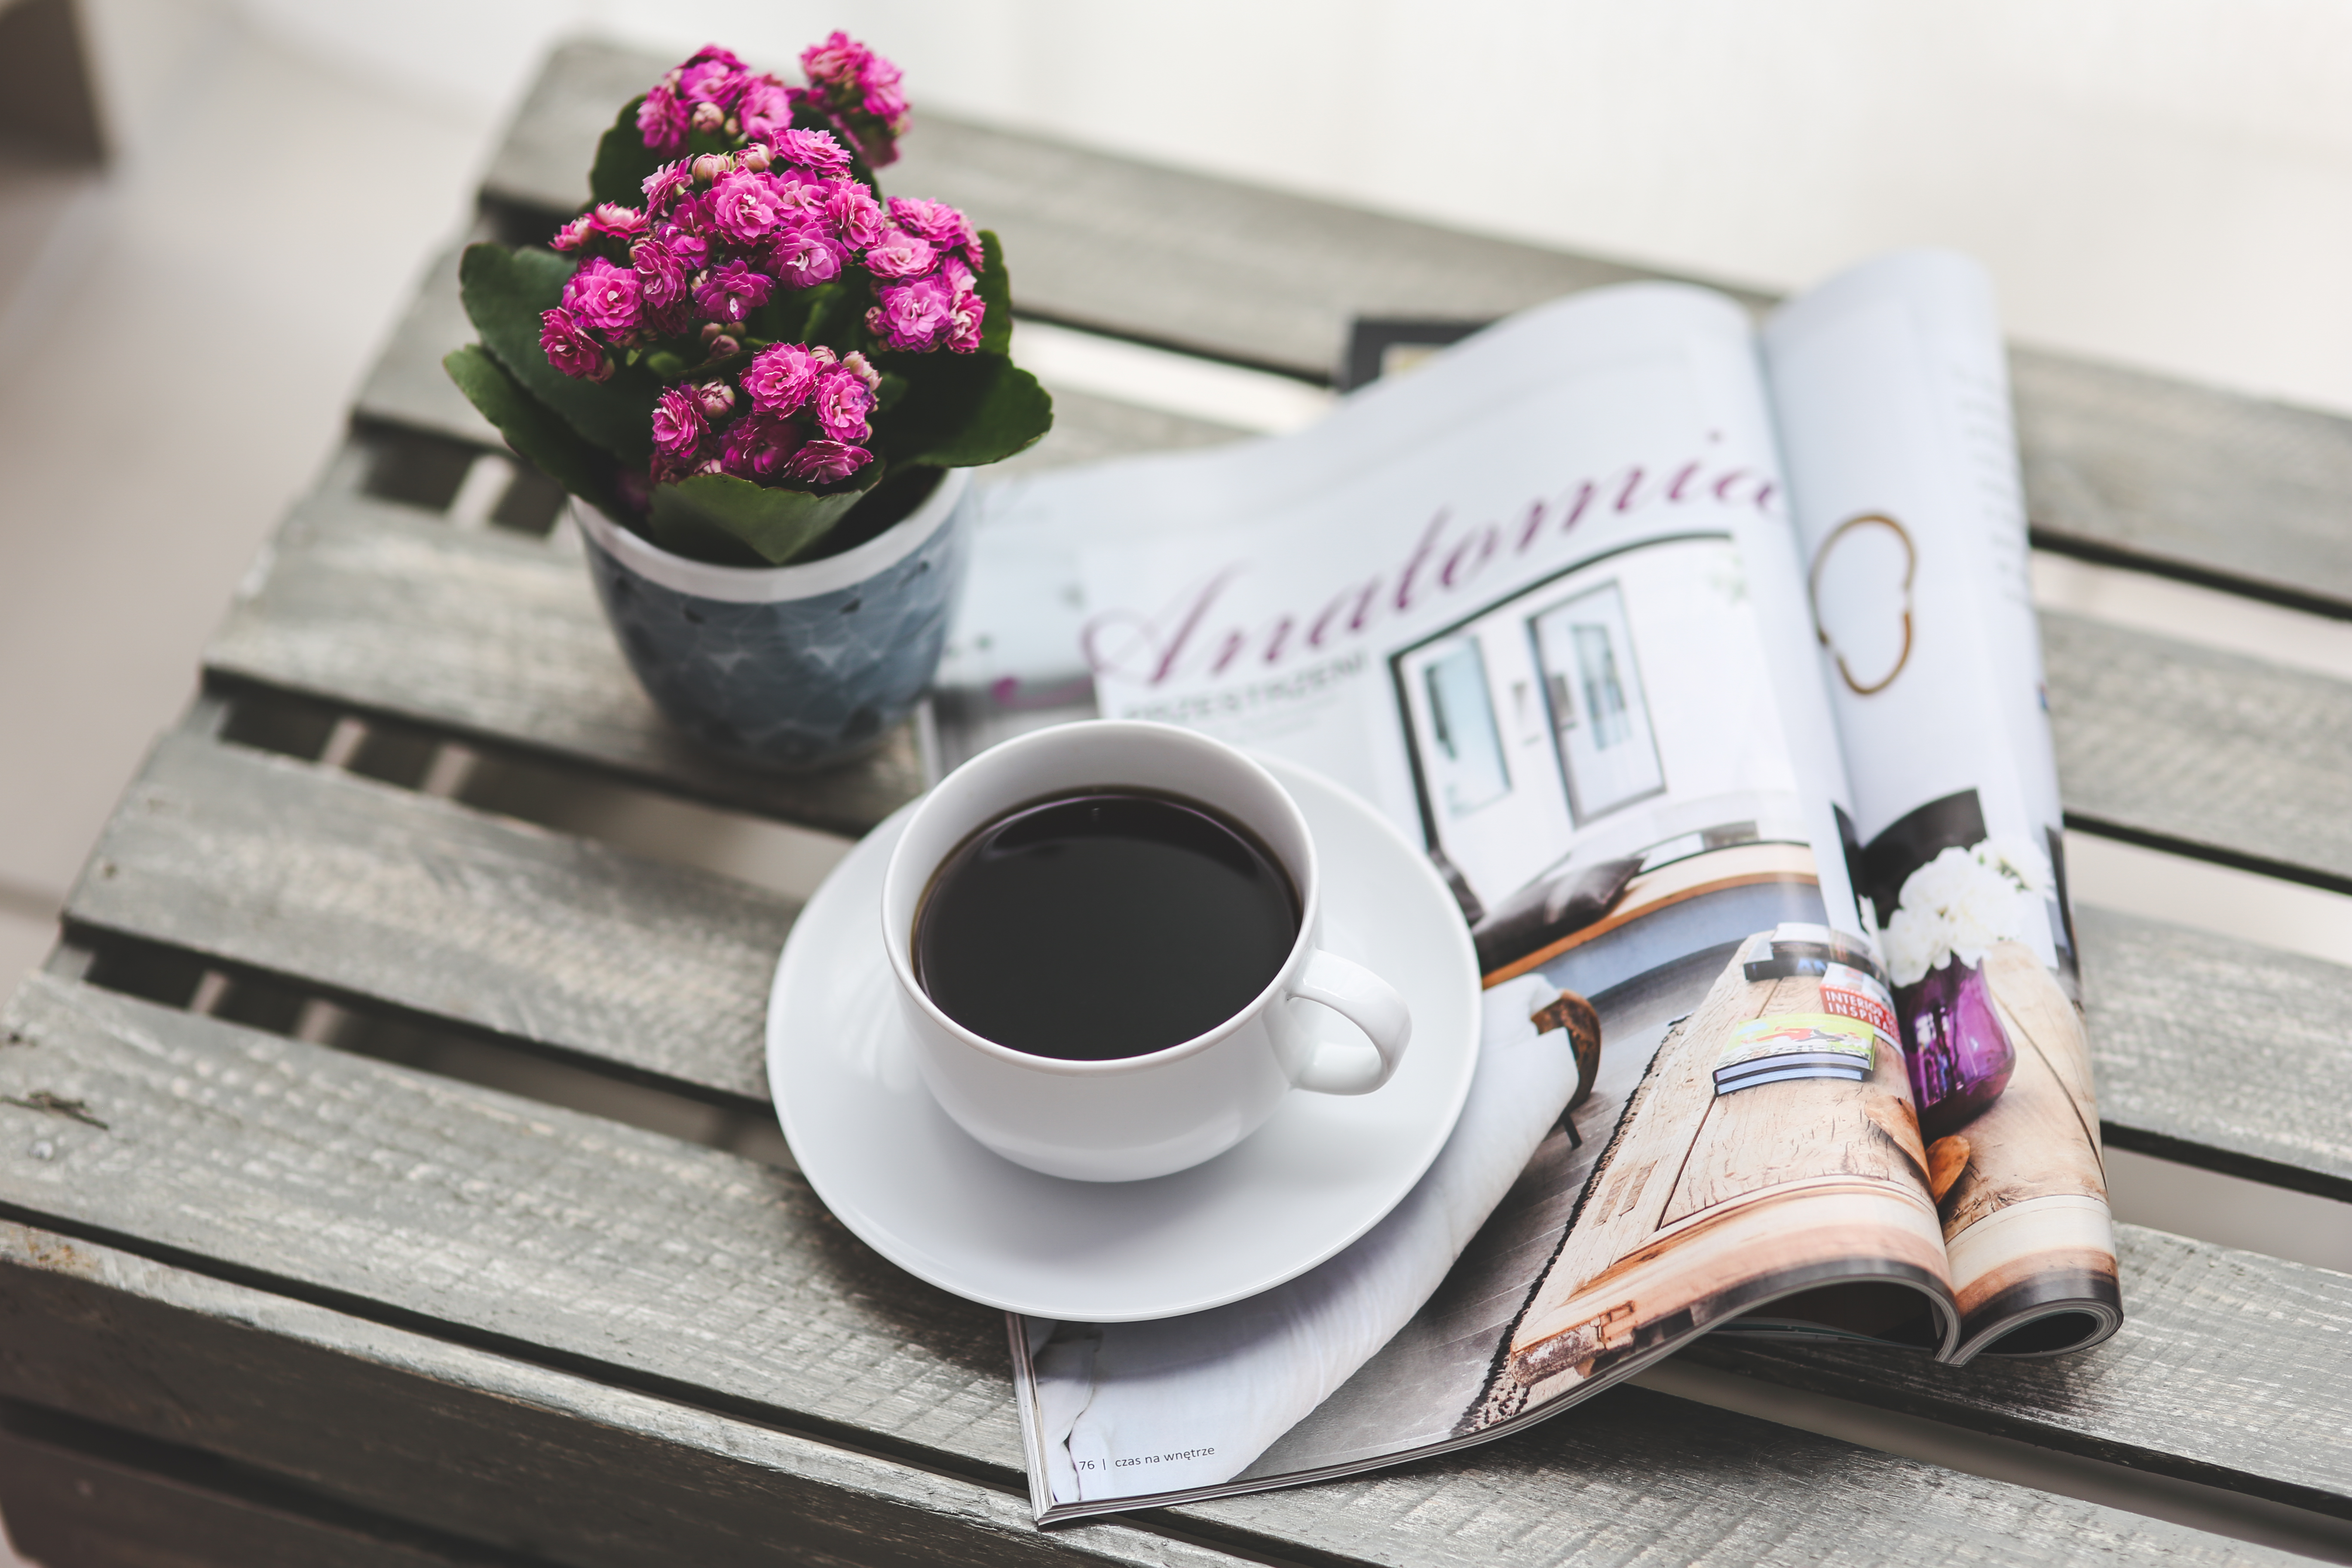
read, cafe, coffee, white, photography, flower, reading, newspaper, cup, magazine, coffee cup, brand, sunday, design, photograph